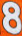
Number: 8